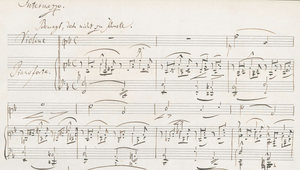
La Sonate F-A-E est une œuvre en quatre mouvements pour violon et piano, issue de la collaboration de trois compositeurs. Elle a été composée à Düsseldorf en octobre 1853 par Robert Schumann, le jeune Johannes Brahms et l'élève de Schumann Albert Hermann Dietrich.